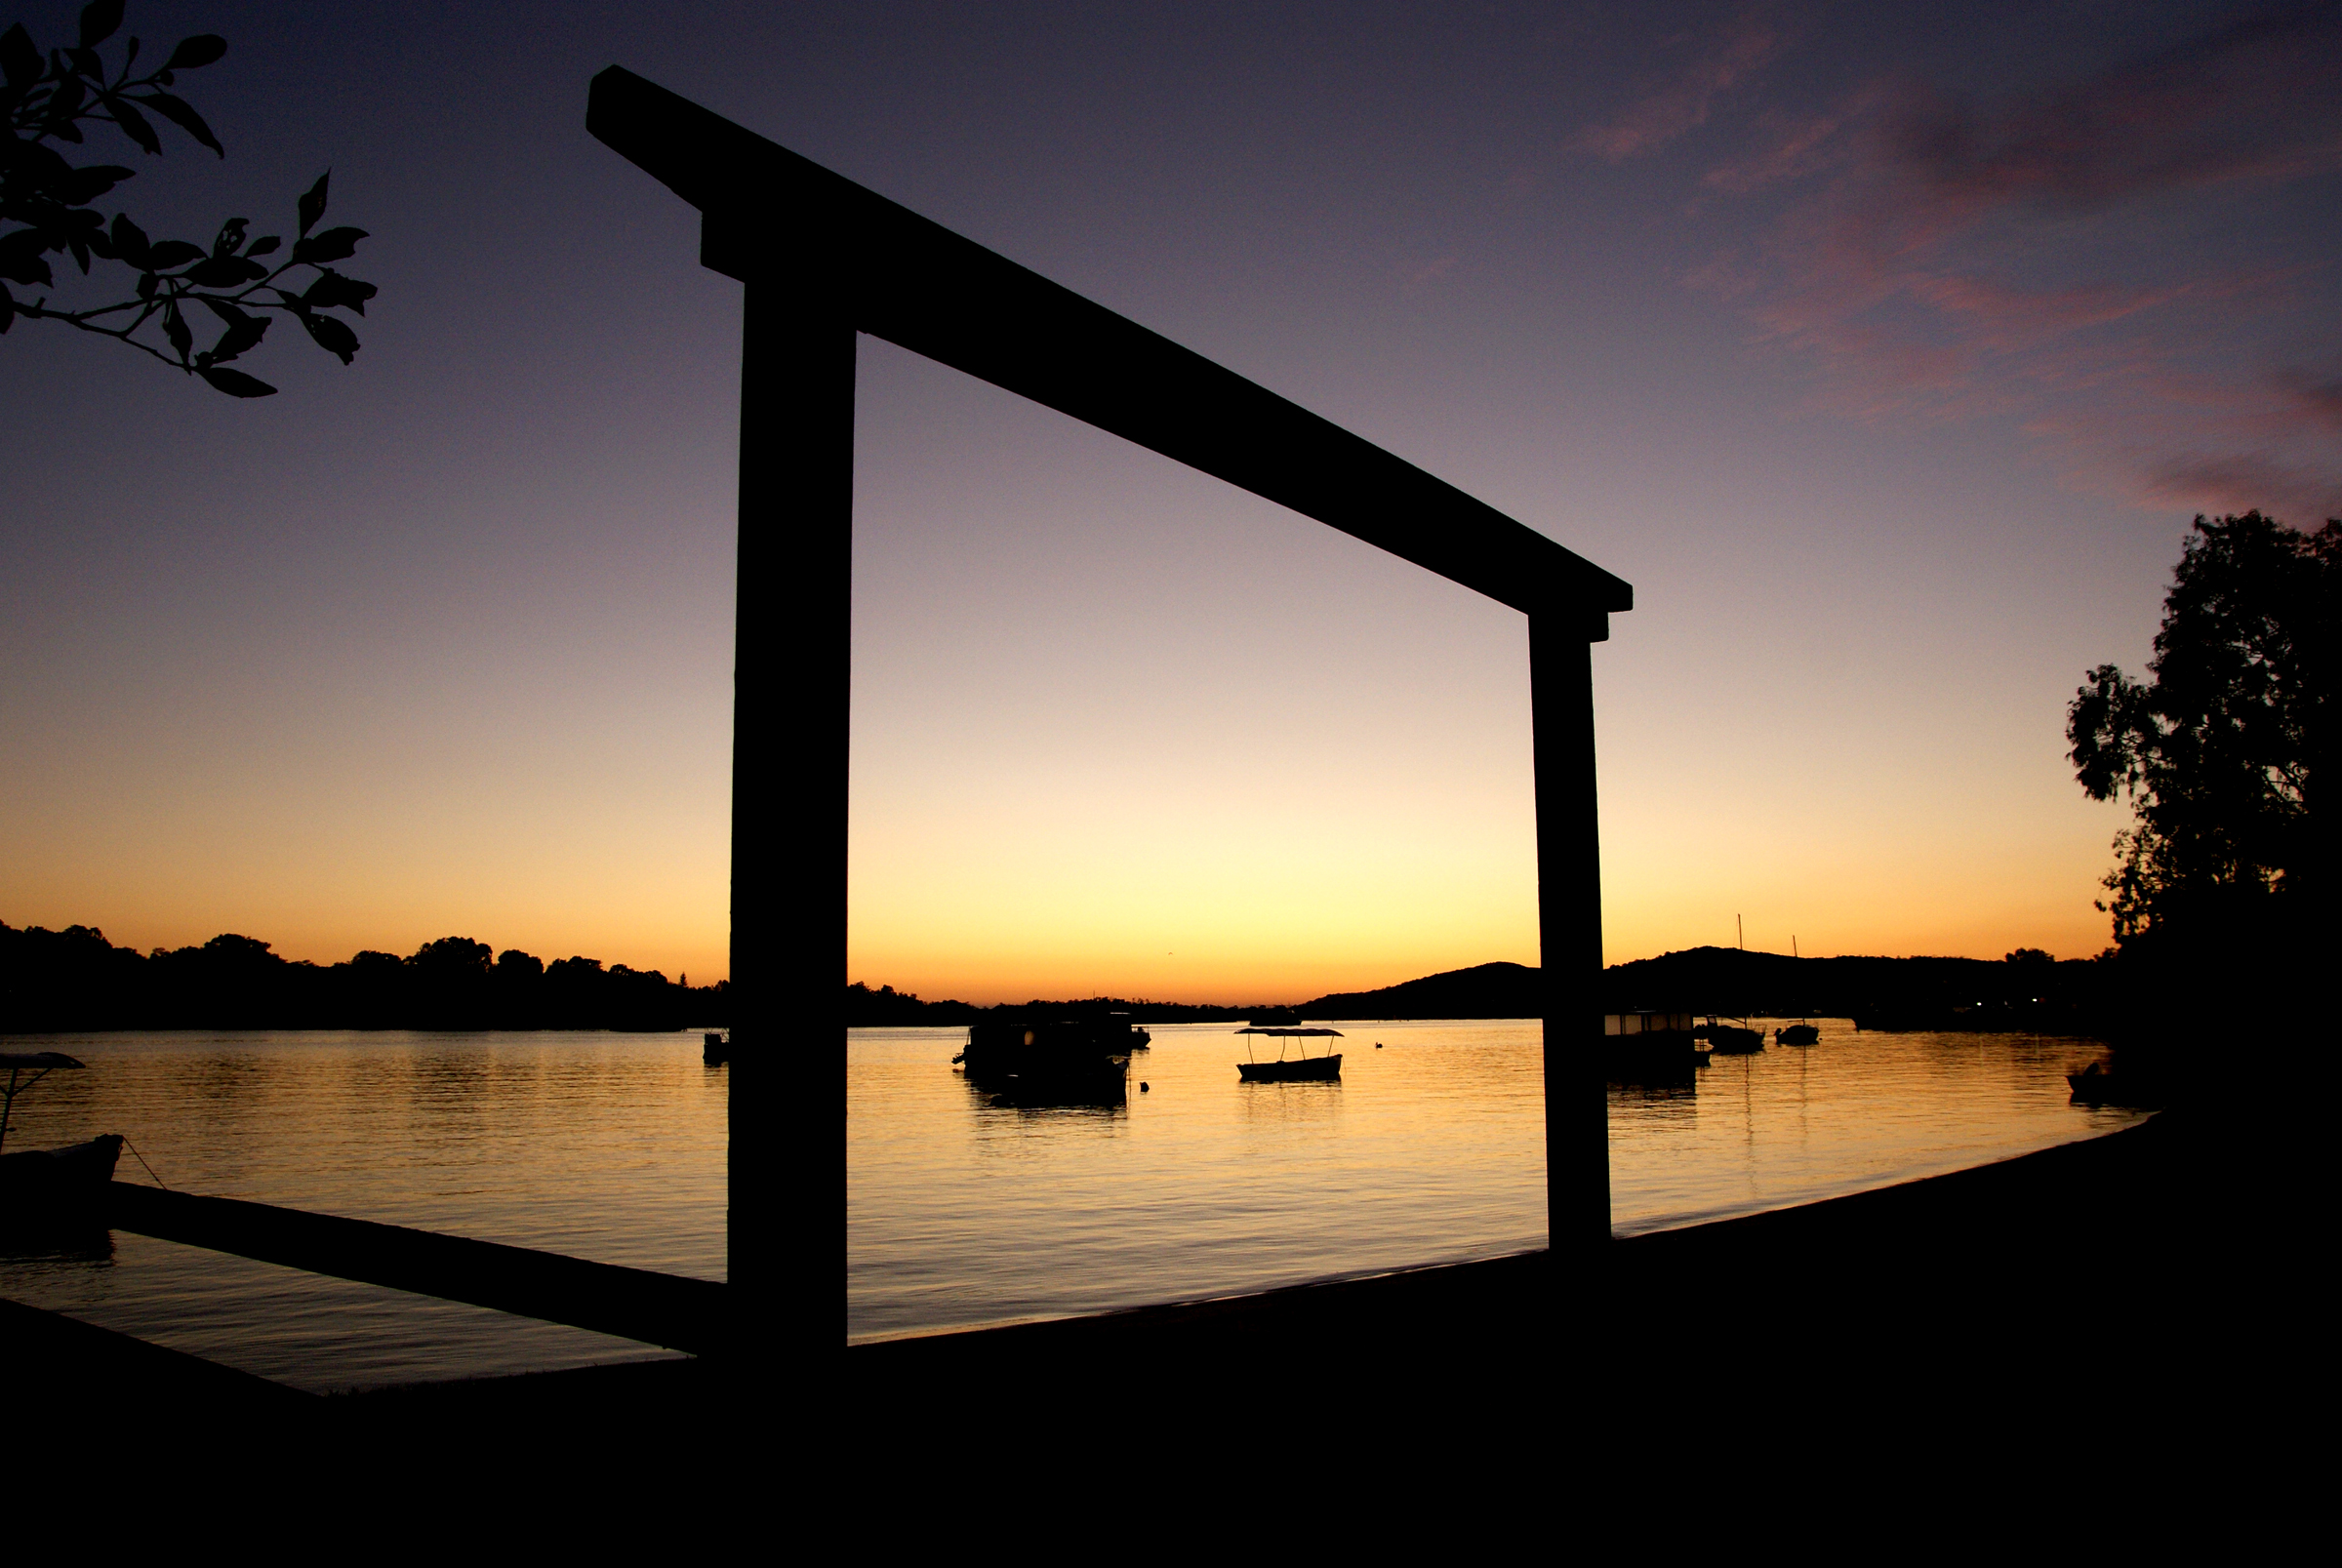
sea, horizon, cloud, sky, sun, sunrise, sunset, sunlight, morning, dawn, dusk, evening, reflection, publicdomain, queensland, noosa, noosariver, noosaville